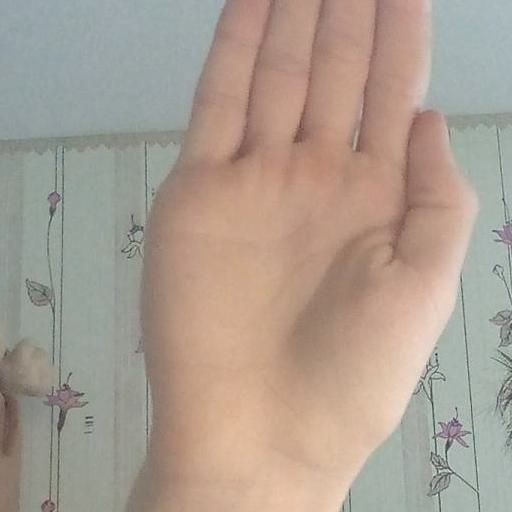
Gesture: stop